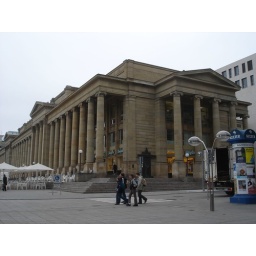
Old building built by King Wilhelm, now houses a bunch of stores